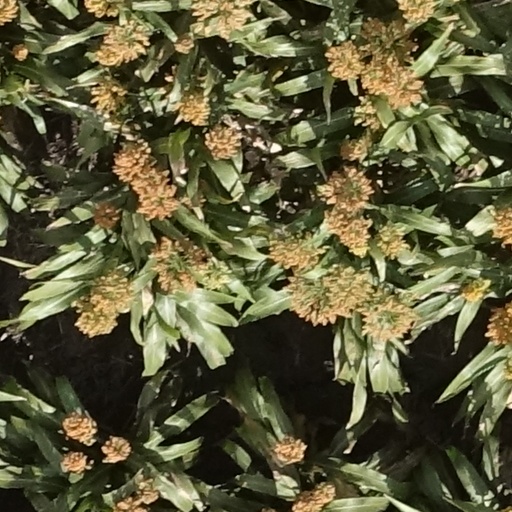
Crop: sorghum